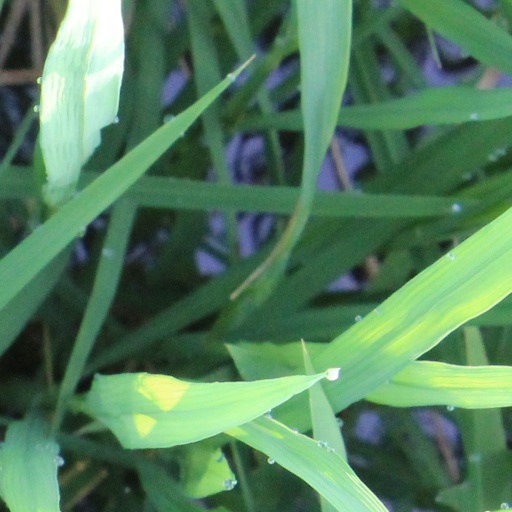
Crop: rice